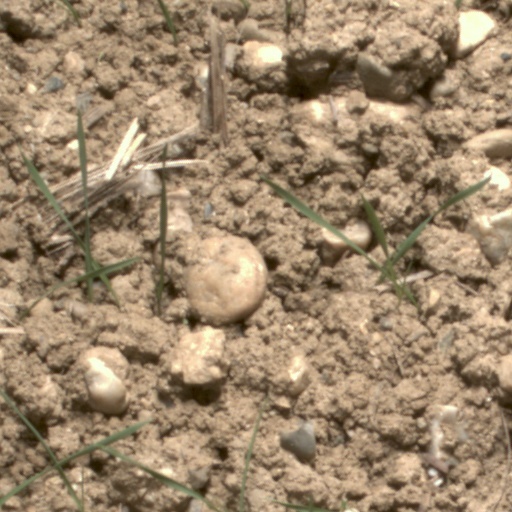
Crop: wheat